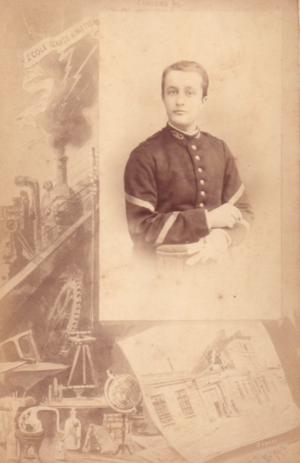
Ecole des Arts et Métiers de Châlons-sur-Marne, vers 1895
Émile Alphonse Faynot, né le 3 juillet 1878 à Levrezy, décédé le 5 août 1962 à Thilay, est un industriel, aquarelliste et illustrateur français.